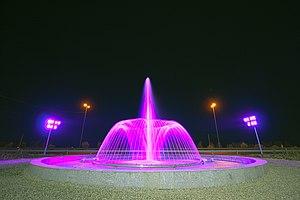
Le mobilier urbain est, selon une expression contemporaine, une notion englobant tous les objets qui sont installés dans l’espace public d’une ville pour répondre aux besoins des usagers. Русский: Малые архитектурные формы (МАФ) — вспомогательные архитектурные сооружения, оборудование и художественно-декоративные элементы, обладающие собственными простыми функциями и дополняющие общую композицию архитектурного ансамбля застройки . Italiano: L'arredo urbano è uno specifico ambito progettuale e di ricerca che provvede ad attrezzare gli spazi pubblici urbani con manufatti fissi o mobili funzionali, e nel migliore dei casi inseriti in una immagine coordinata della città. 中文: 街道家具 泛指所有設立於街道的家具設施。 Português: Mobiliário urbano é um termo coletivo para objetos e equipamentos instalados em ruas e estradas para diversos propósitos.